Crazy, Stupid, Love

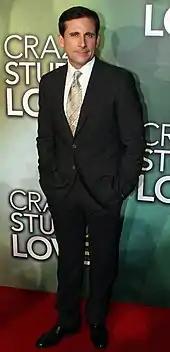
Carell at the Sydney premiere for the film in September 2011

"Crazy, Stupid, Love" grossed $84.3 million in the United States and Canada and $60.7 million in other countries, for a worldwide total of $145 million, against its production of $50 million.